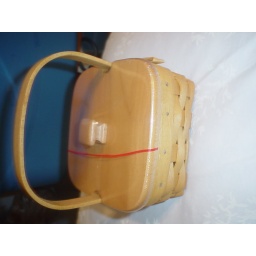
Booking basket with lid new in package. view 1